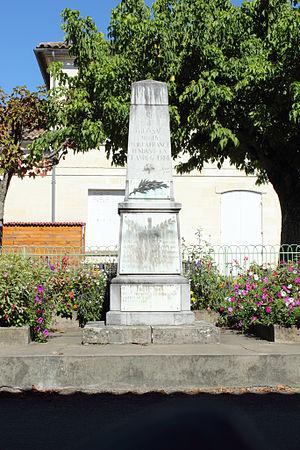
Vue du monument aux morts de Saint-Michel de Fronsac
Saint-Michel-de-Fronsac est une commune du Sud-Ouest de la France, située dans le département de la Gironde.